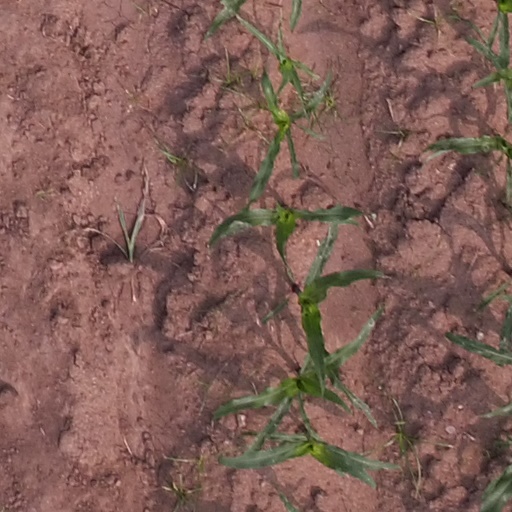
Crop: maize; corn